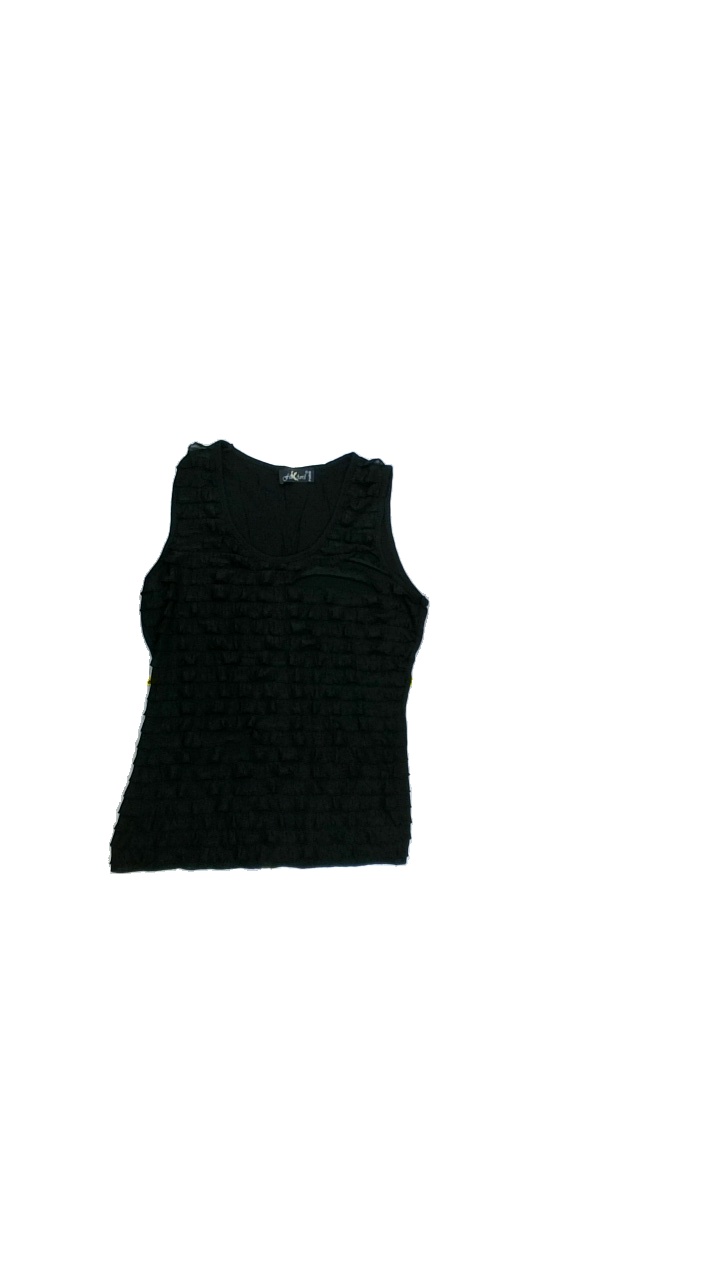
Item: Tank Top (Ladies)
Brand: Not Applicable
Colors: Black
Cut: Regular, C-collar
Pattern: Plain
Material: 100%polyester
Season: Summer
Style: No trend
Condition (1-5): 4
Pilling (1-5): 4
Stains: No
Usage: Export
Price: <50